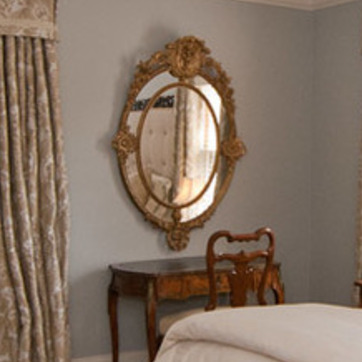
Material: mirror